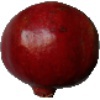
Label: pomegranate